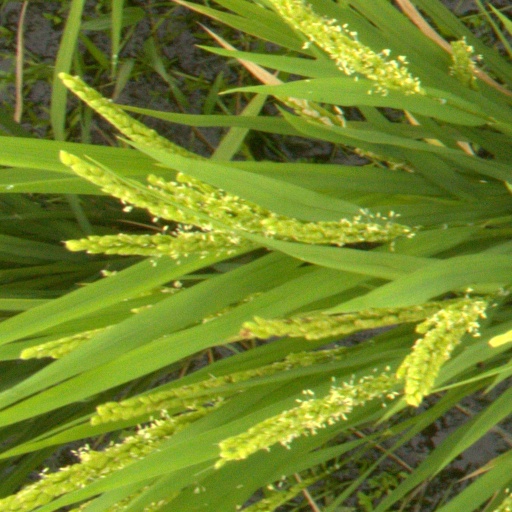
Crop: rice